Atelier Iris 2: The Azoth of Destiny

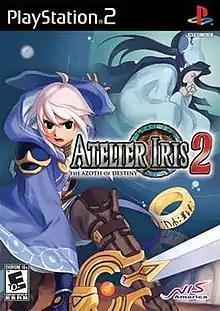
North American box art

Atelier Iris 2: The Azoth of Destiny, released in Japan as , is a role-playing video game developed by Japanese developer Gust Co. Ltd. for the PlayStation 2. The game is the sequel to "," although lore-wise is a prequel.